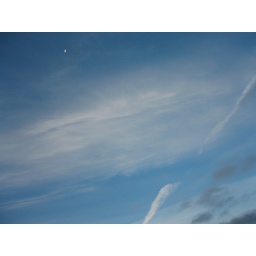
Moon in the morning blue sky